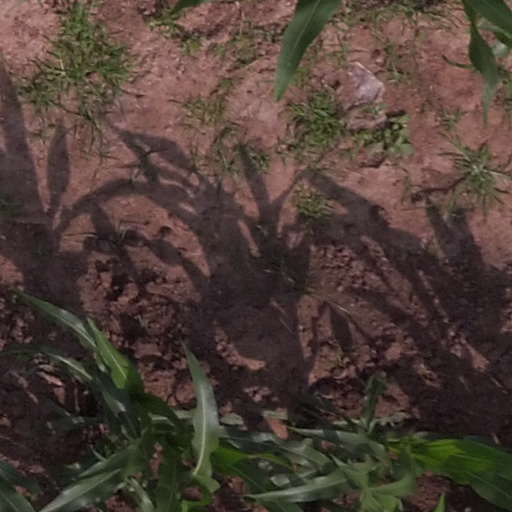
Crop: maize; corn